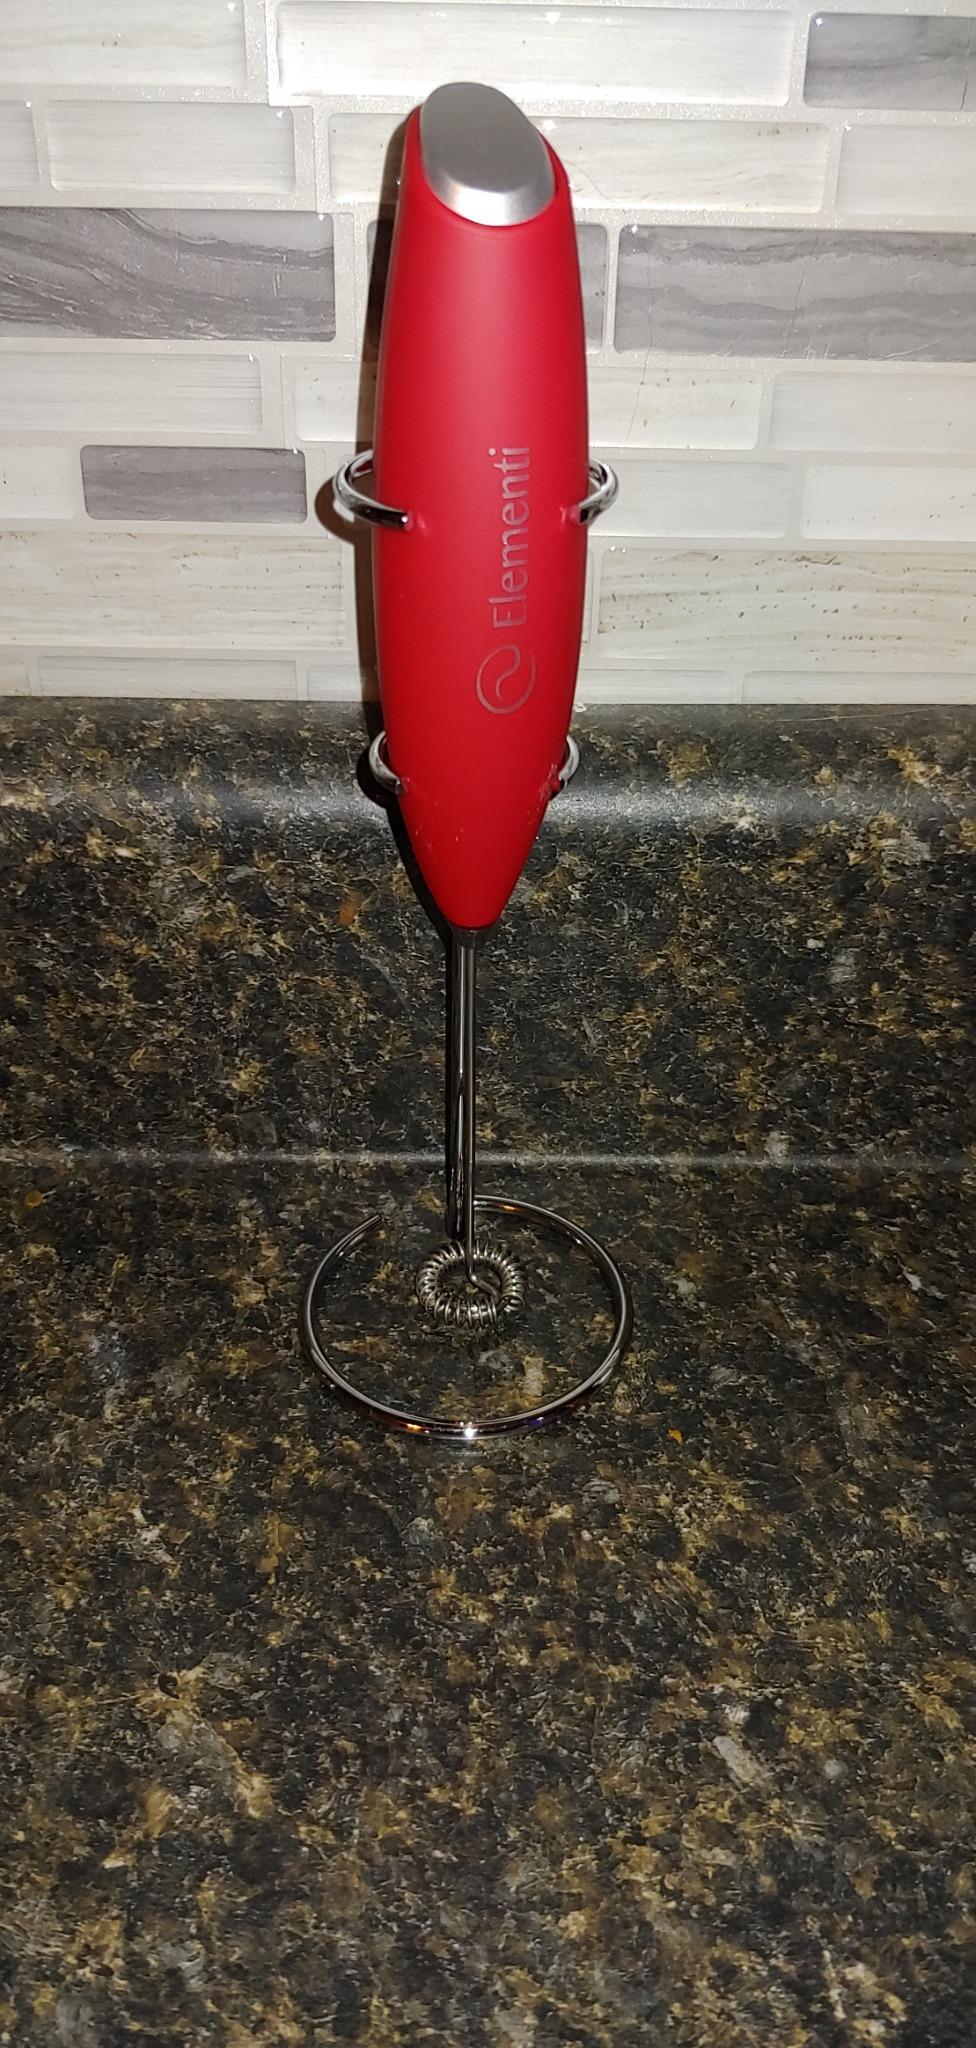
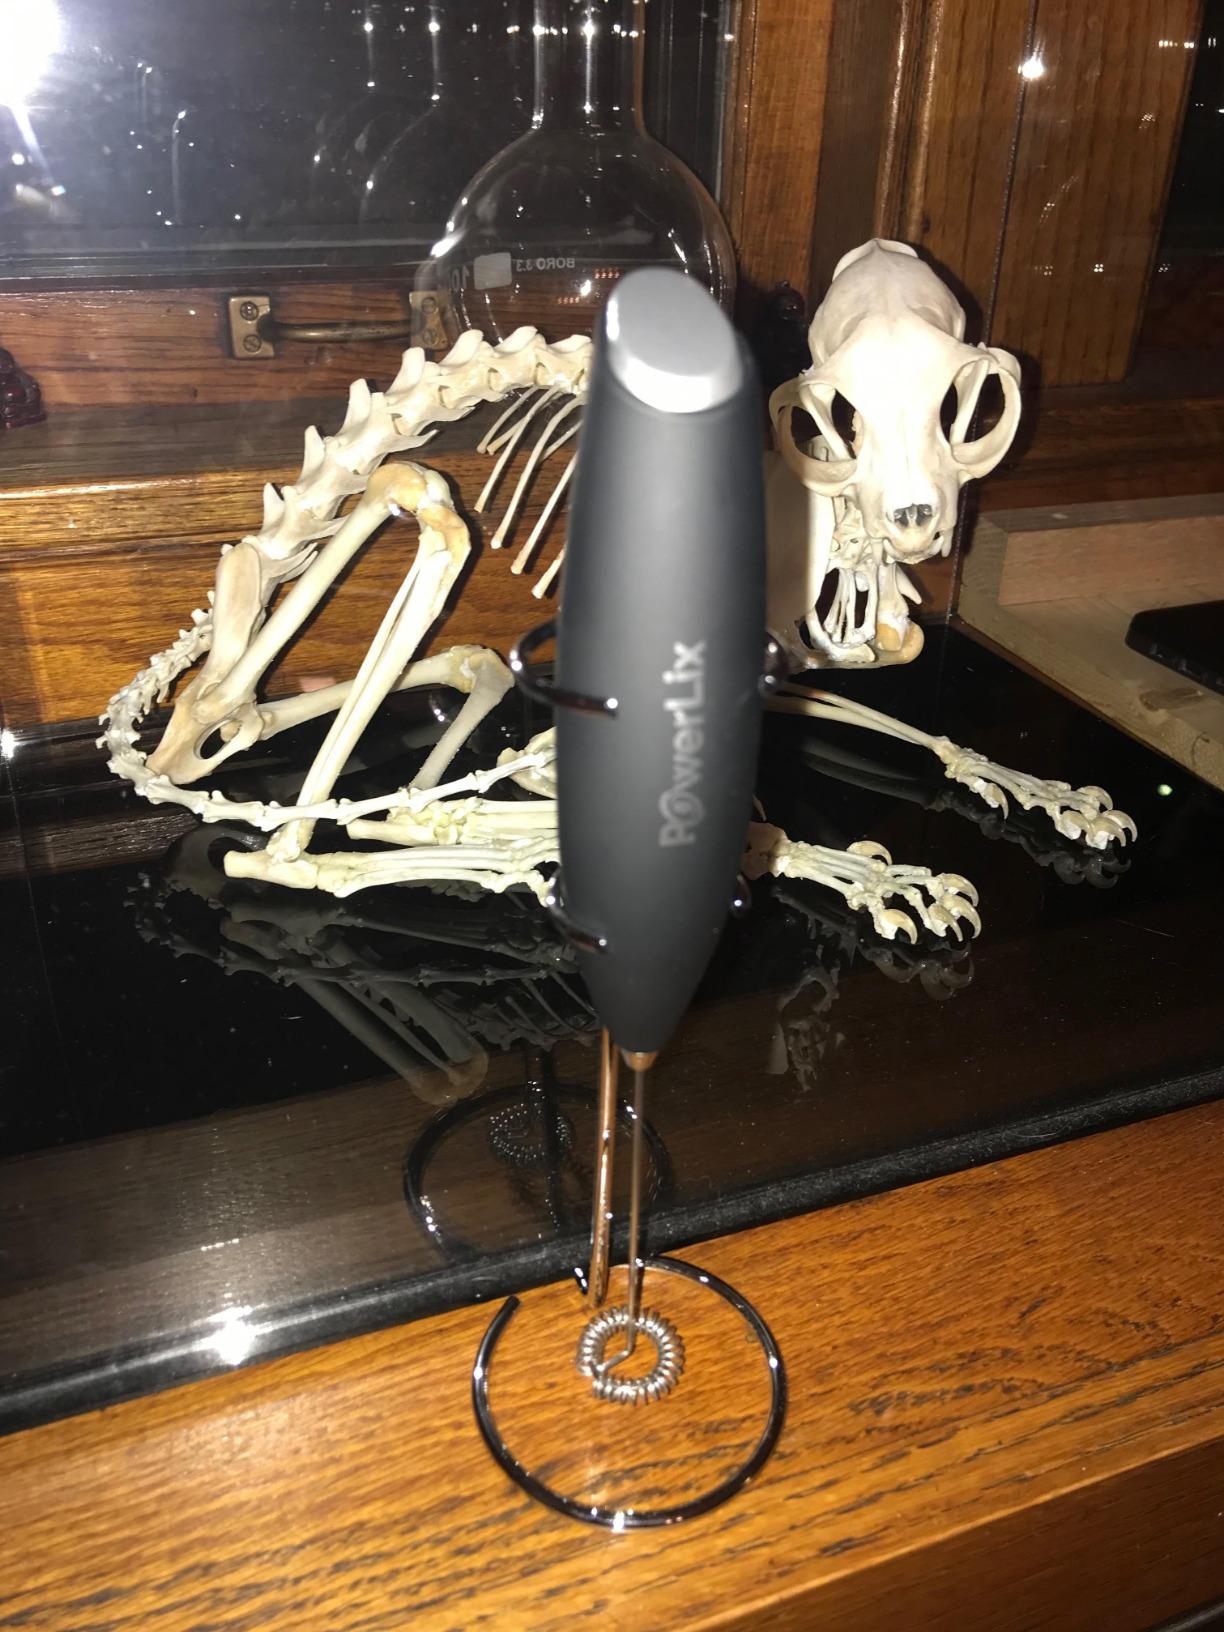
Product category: items_mixer
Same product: no